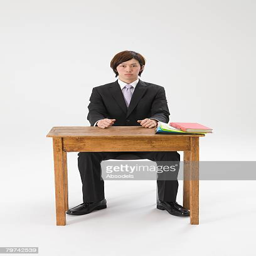
young businessman sitting at a desk